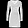
Label: Dress